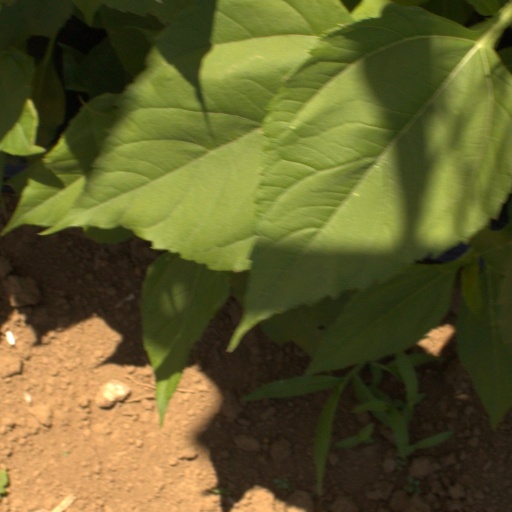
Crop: Jerusalem artichoke